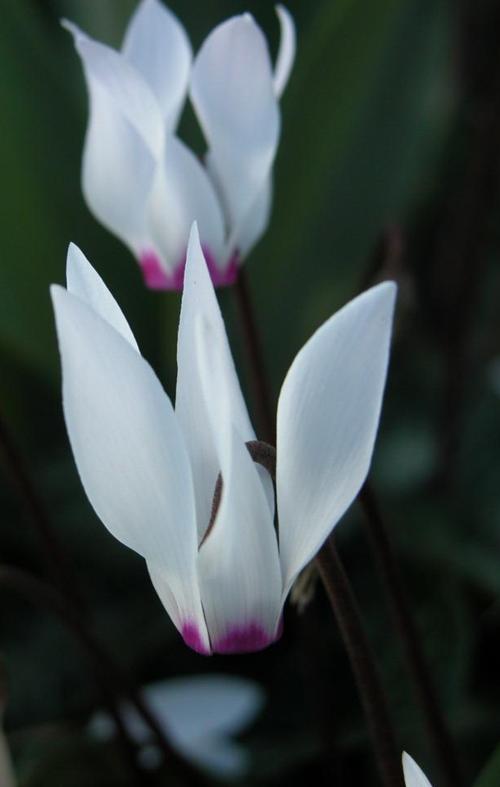
Label: cyclamen